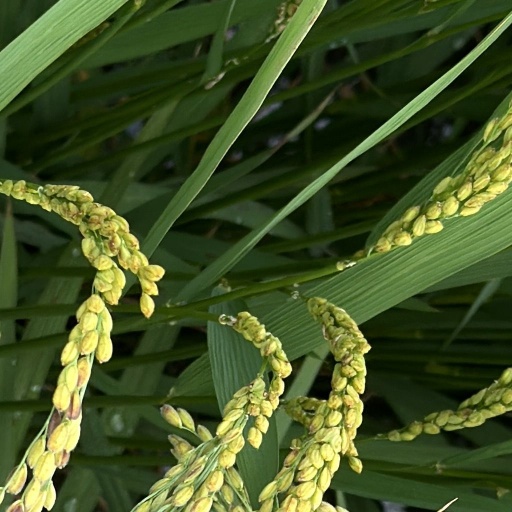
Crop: rice